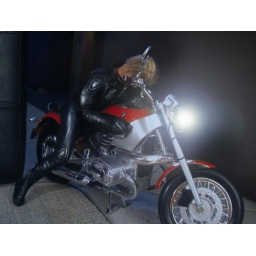
sexy boy in leather full on bike